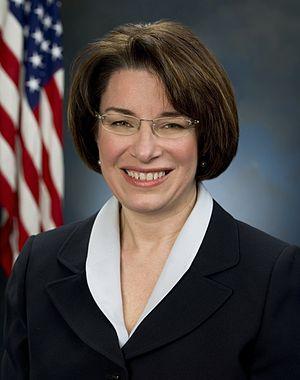
Le Minnesota est attaché aux États-Unis depuis le 11 mai 1858. Cette page dresse la liste des sénateurs qui représentent l'État au Congrès fédéral.